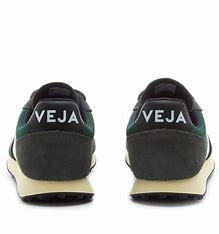
Brand: Veja
Model: RIO Branco